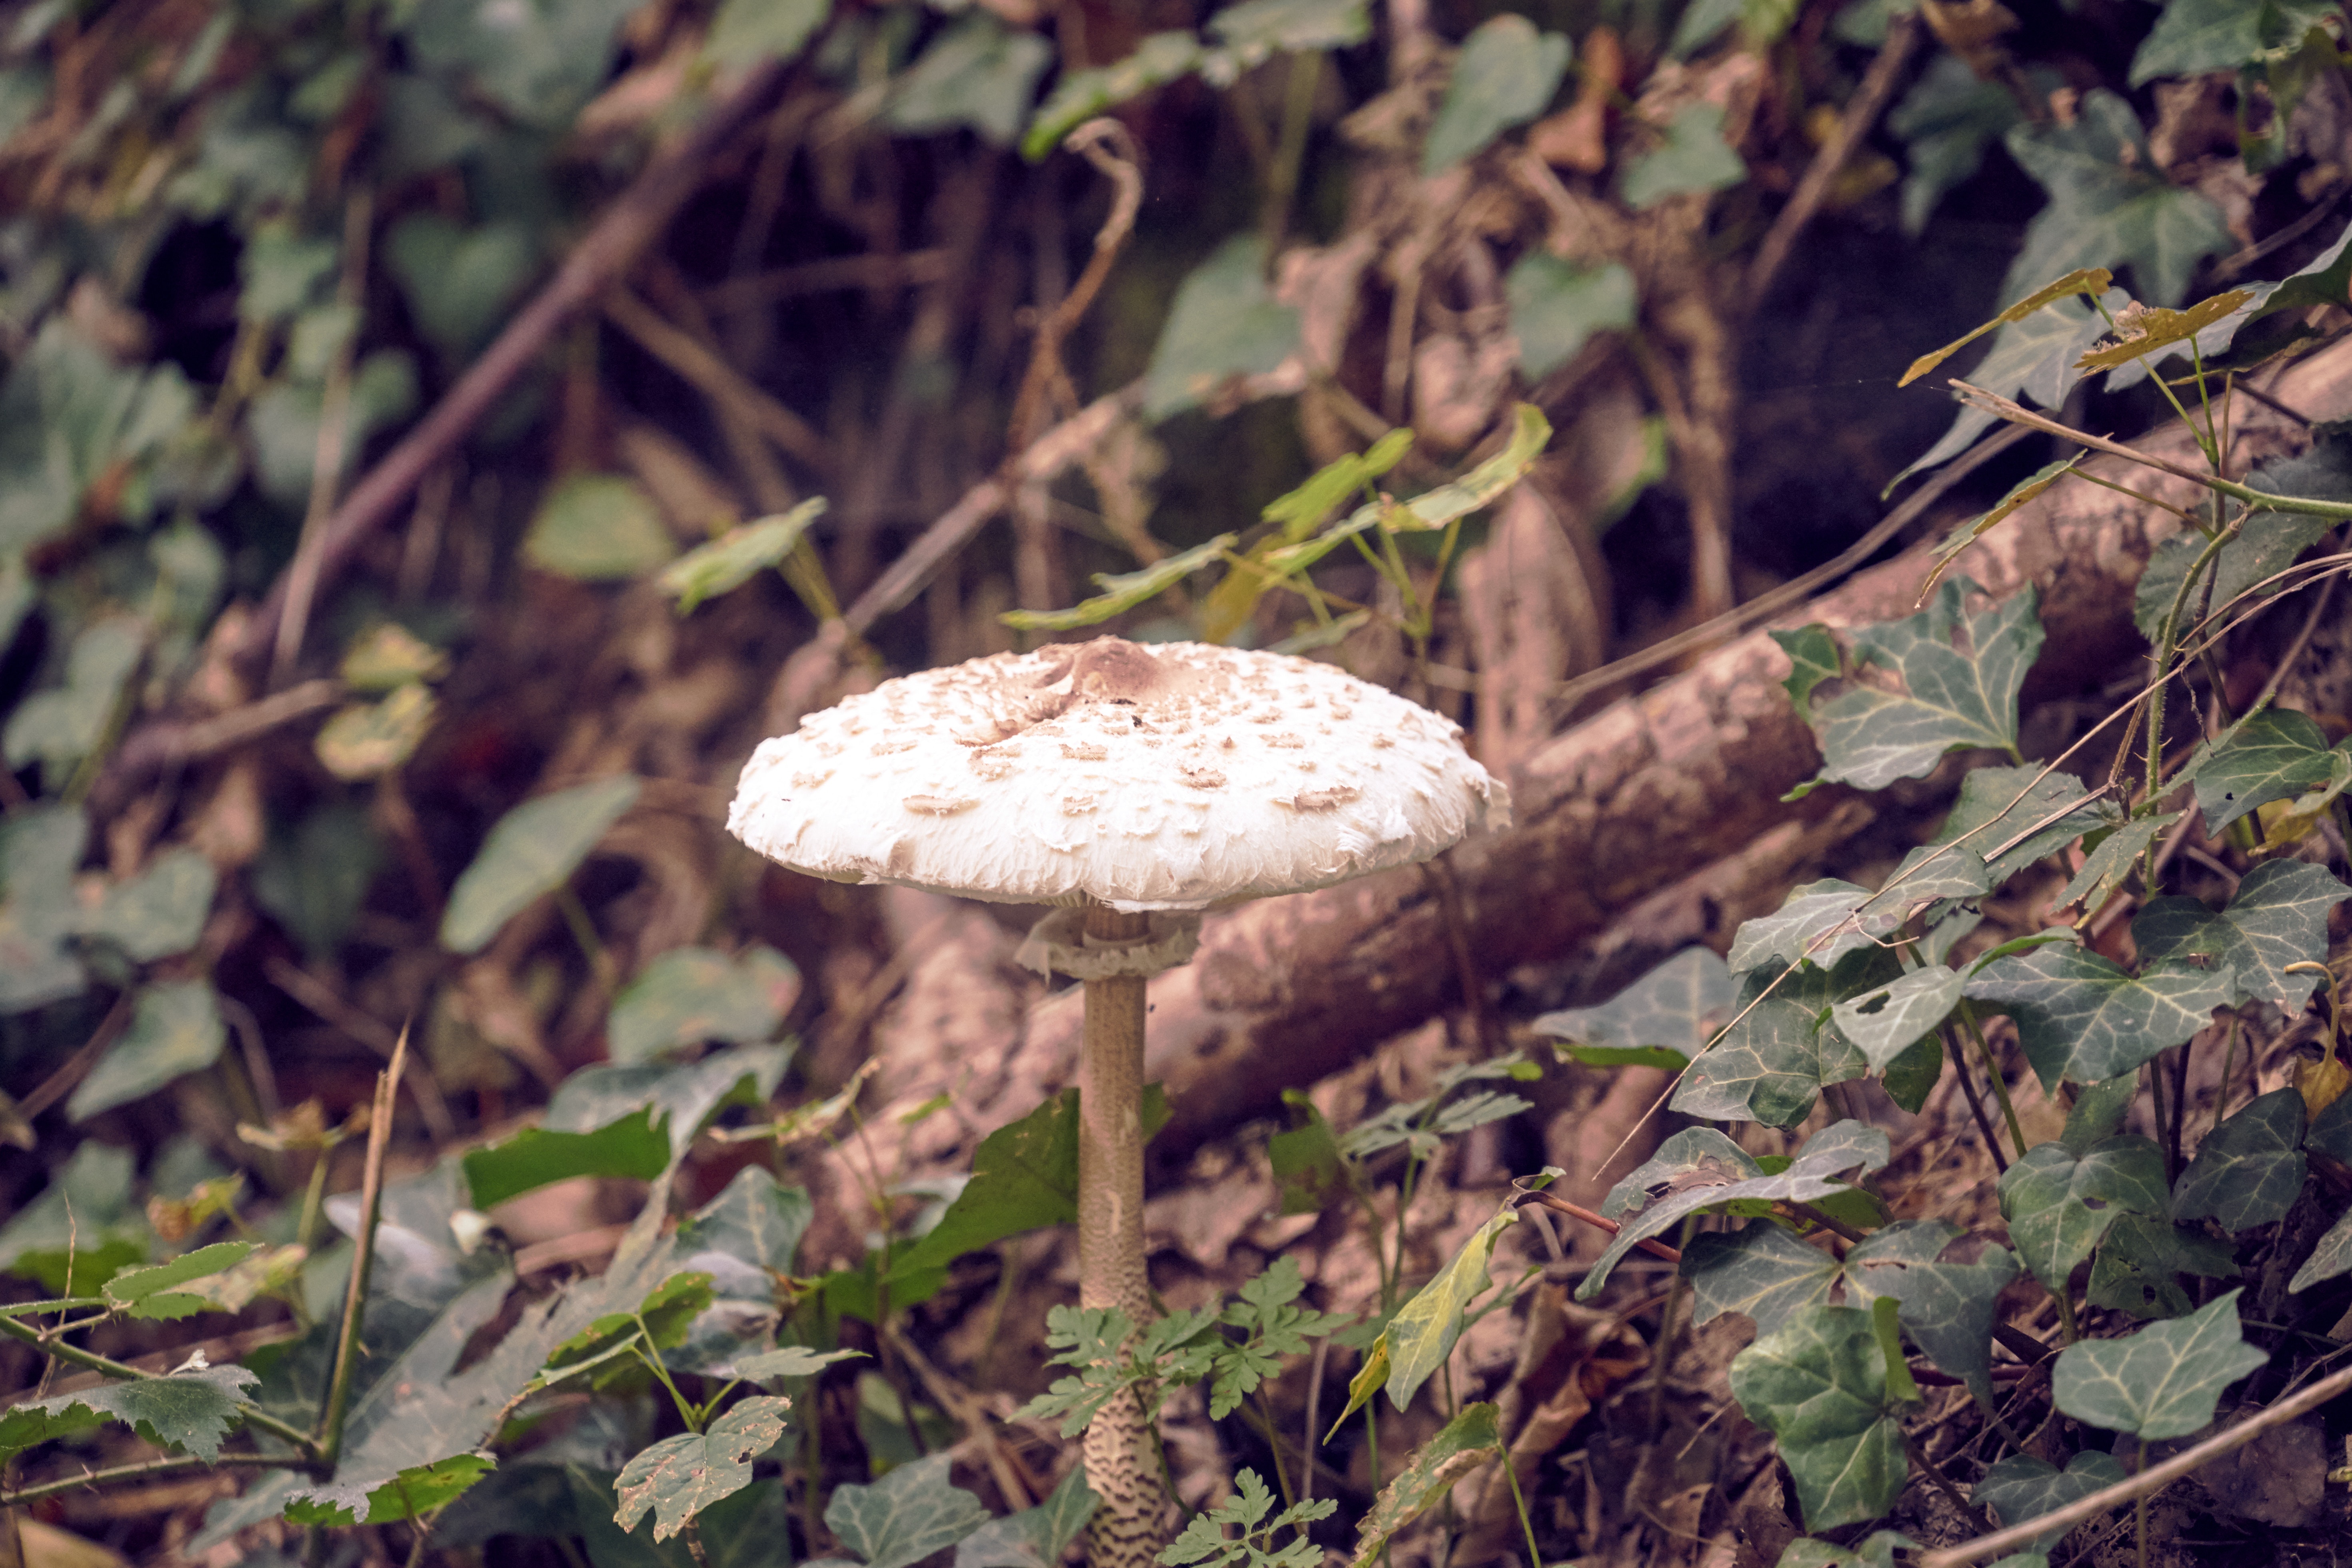
agaricaceae, mushroom, medicinal mushroom, fungus, edible mushroom, natural landscape, agaricus, agaricomycetes, matsutake, penny bun, biome, bolete, agaric, champignon mushroom, organism, botany, leaf, russula integra, pleurotus eryngii, polyporales, shiitake, terrestrial plant, grass, adaptation, oyster mushroom, plant, soil, forest, plant stem, landscape, wildlife, fawn, old growth forest, moss, autumn